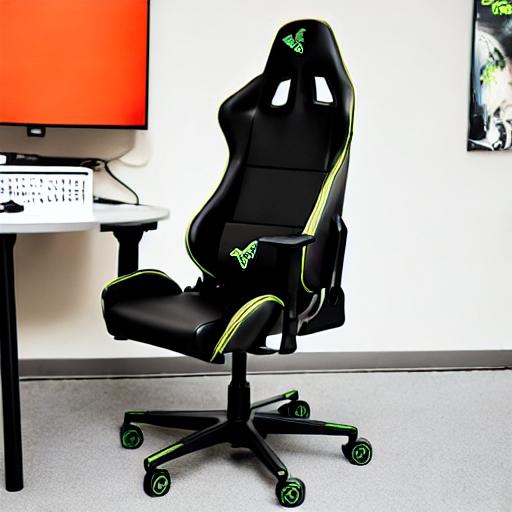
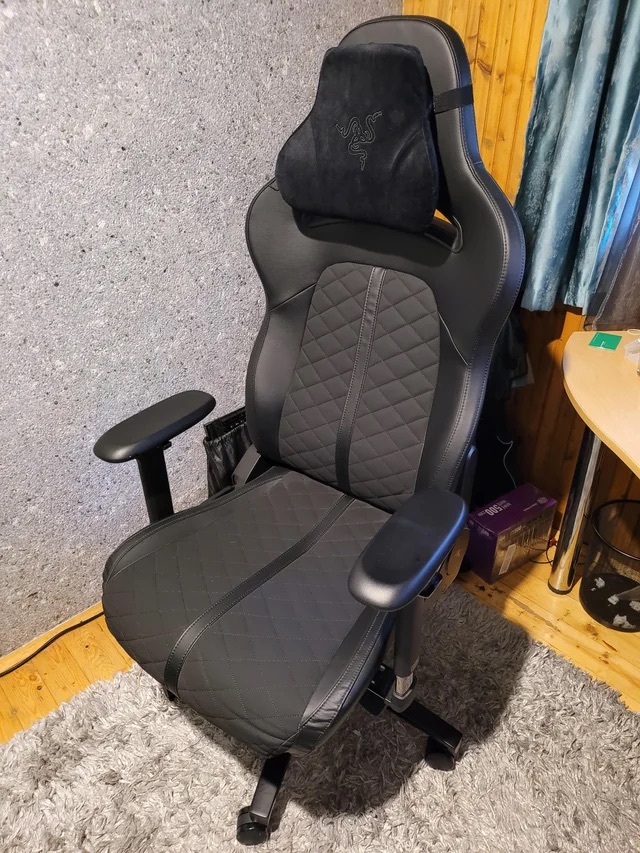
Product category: items_chair
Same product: no